Priestly covenant

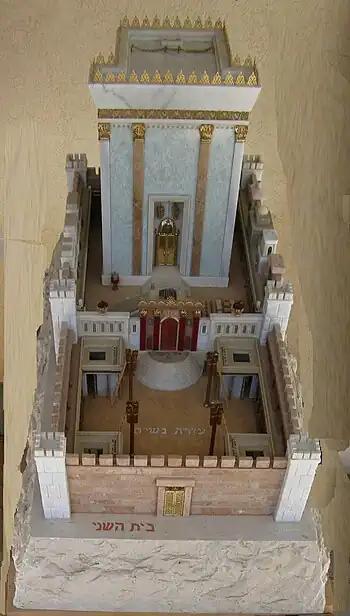
Model of the Second Temple with a view of the "Heichal" (The central tall structure)

After the destruction of the First Temple, at which point the Davidic monarchy and the Levite Temple service ceased, the idea spread that God had broken his covenants with David and the Levites. In reply, Jeremiah prophesied in God's name that these covenants would never be broken.